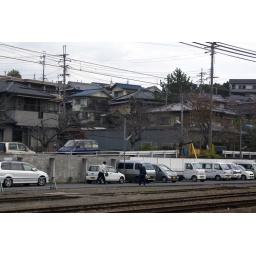
A city we passed in the train as we road to Koyasan